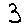
Label: 3